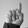
ASL letter: D